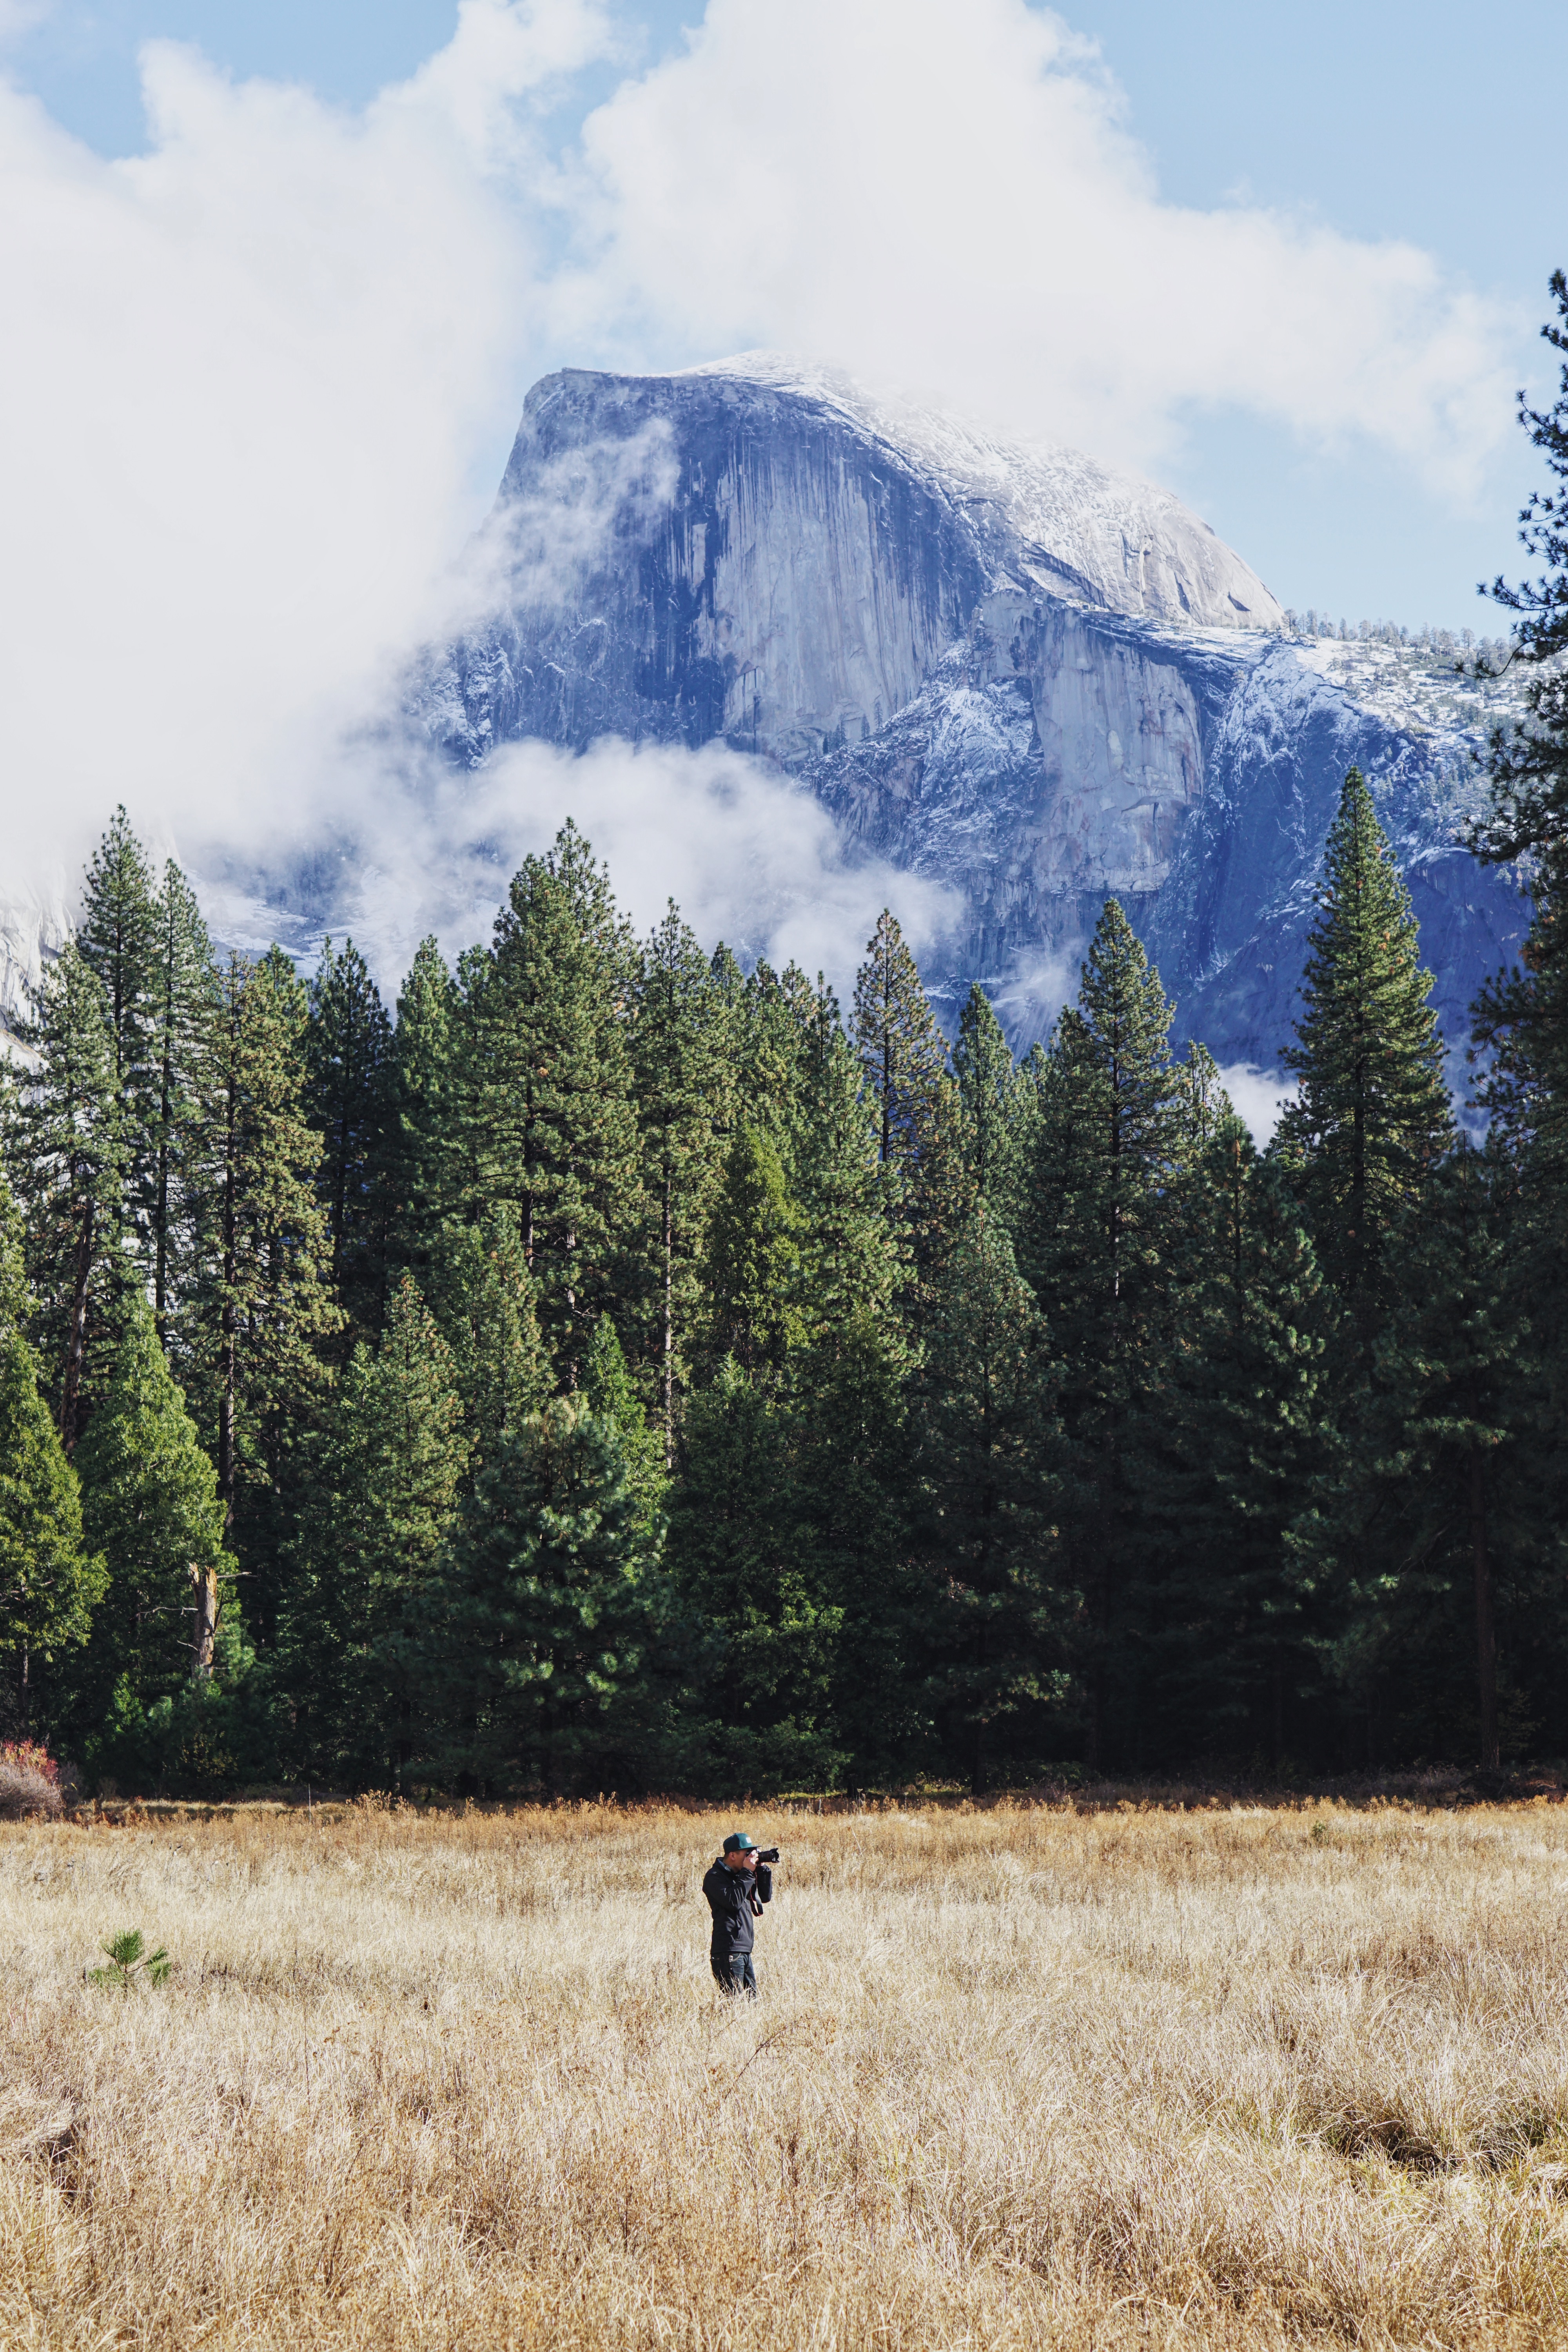
landscape, tree, nature, forest, wilderness, walking, mountain, cloud, plant, field, photographer, meadow, adventure, mountain range, habitat, ecosystem, rural area, geographical feature, woody plant, mountainous landforms